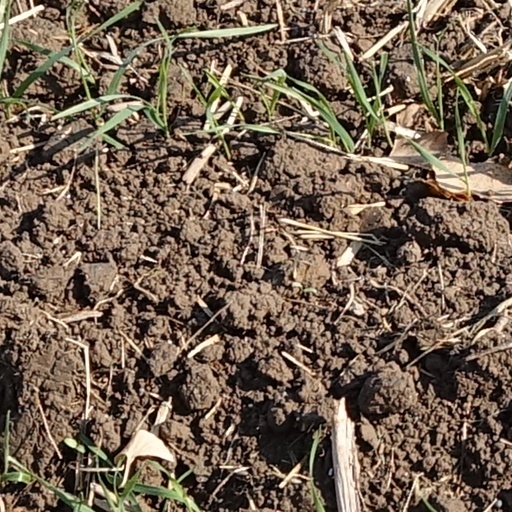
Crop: wheat